Old Pascagoula High School

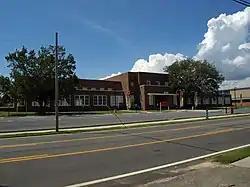
Old Pascagoula High School in 2012

The Old Pascagoula High School is a building in Pascagoula, Jackson County, Mississippi. It opened in January 1939 and closed in June 1997.